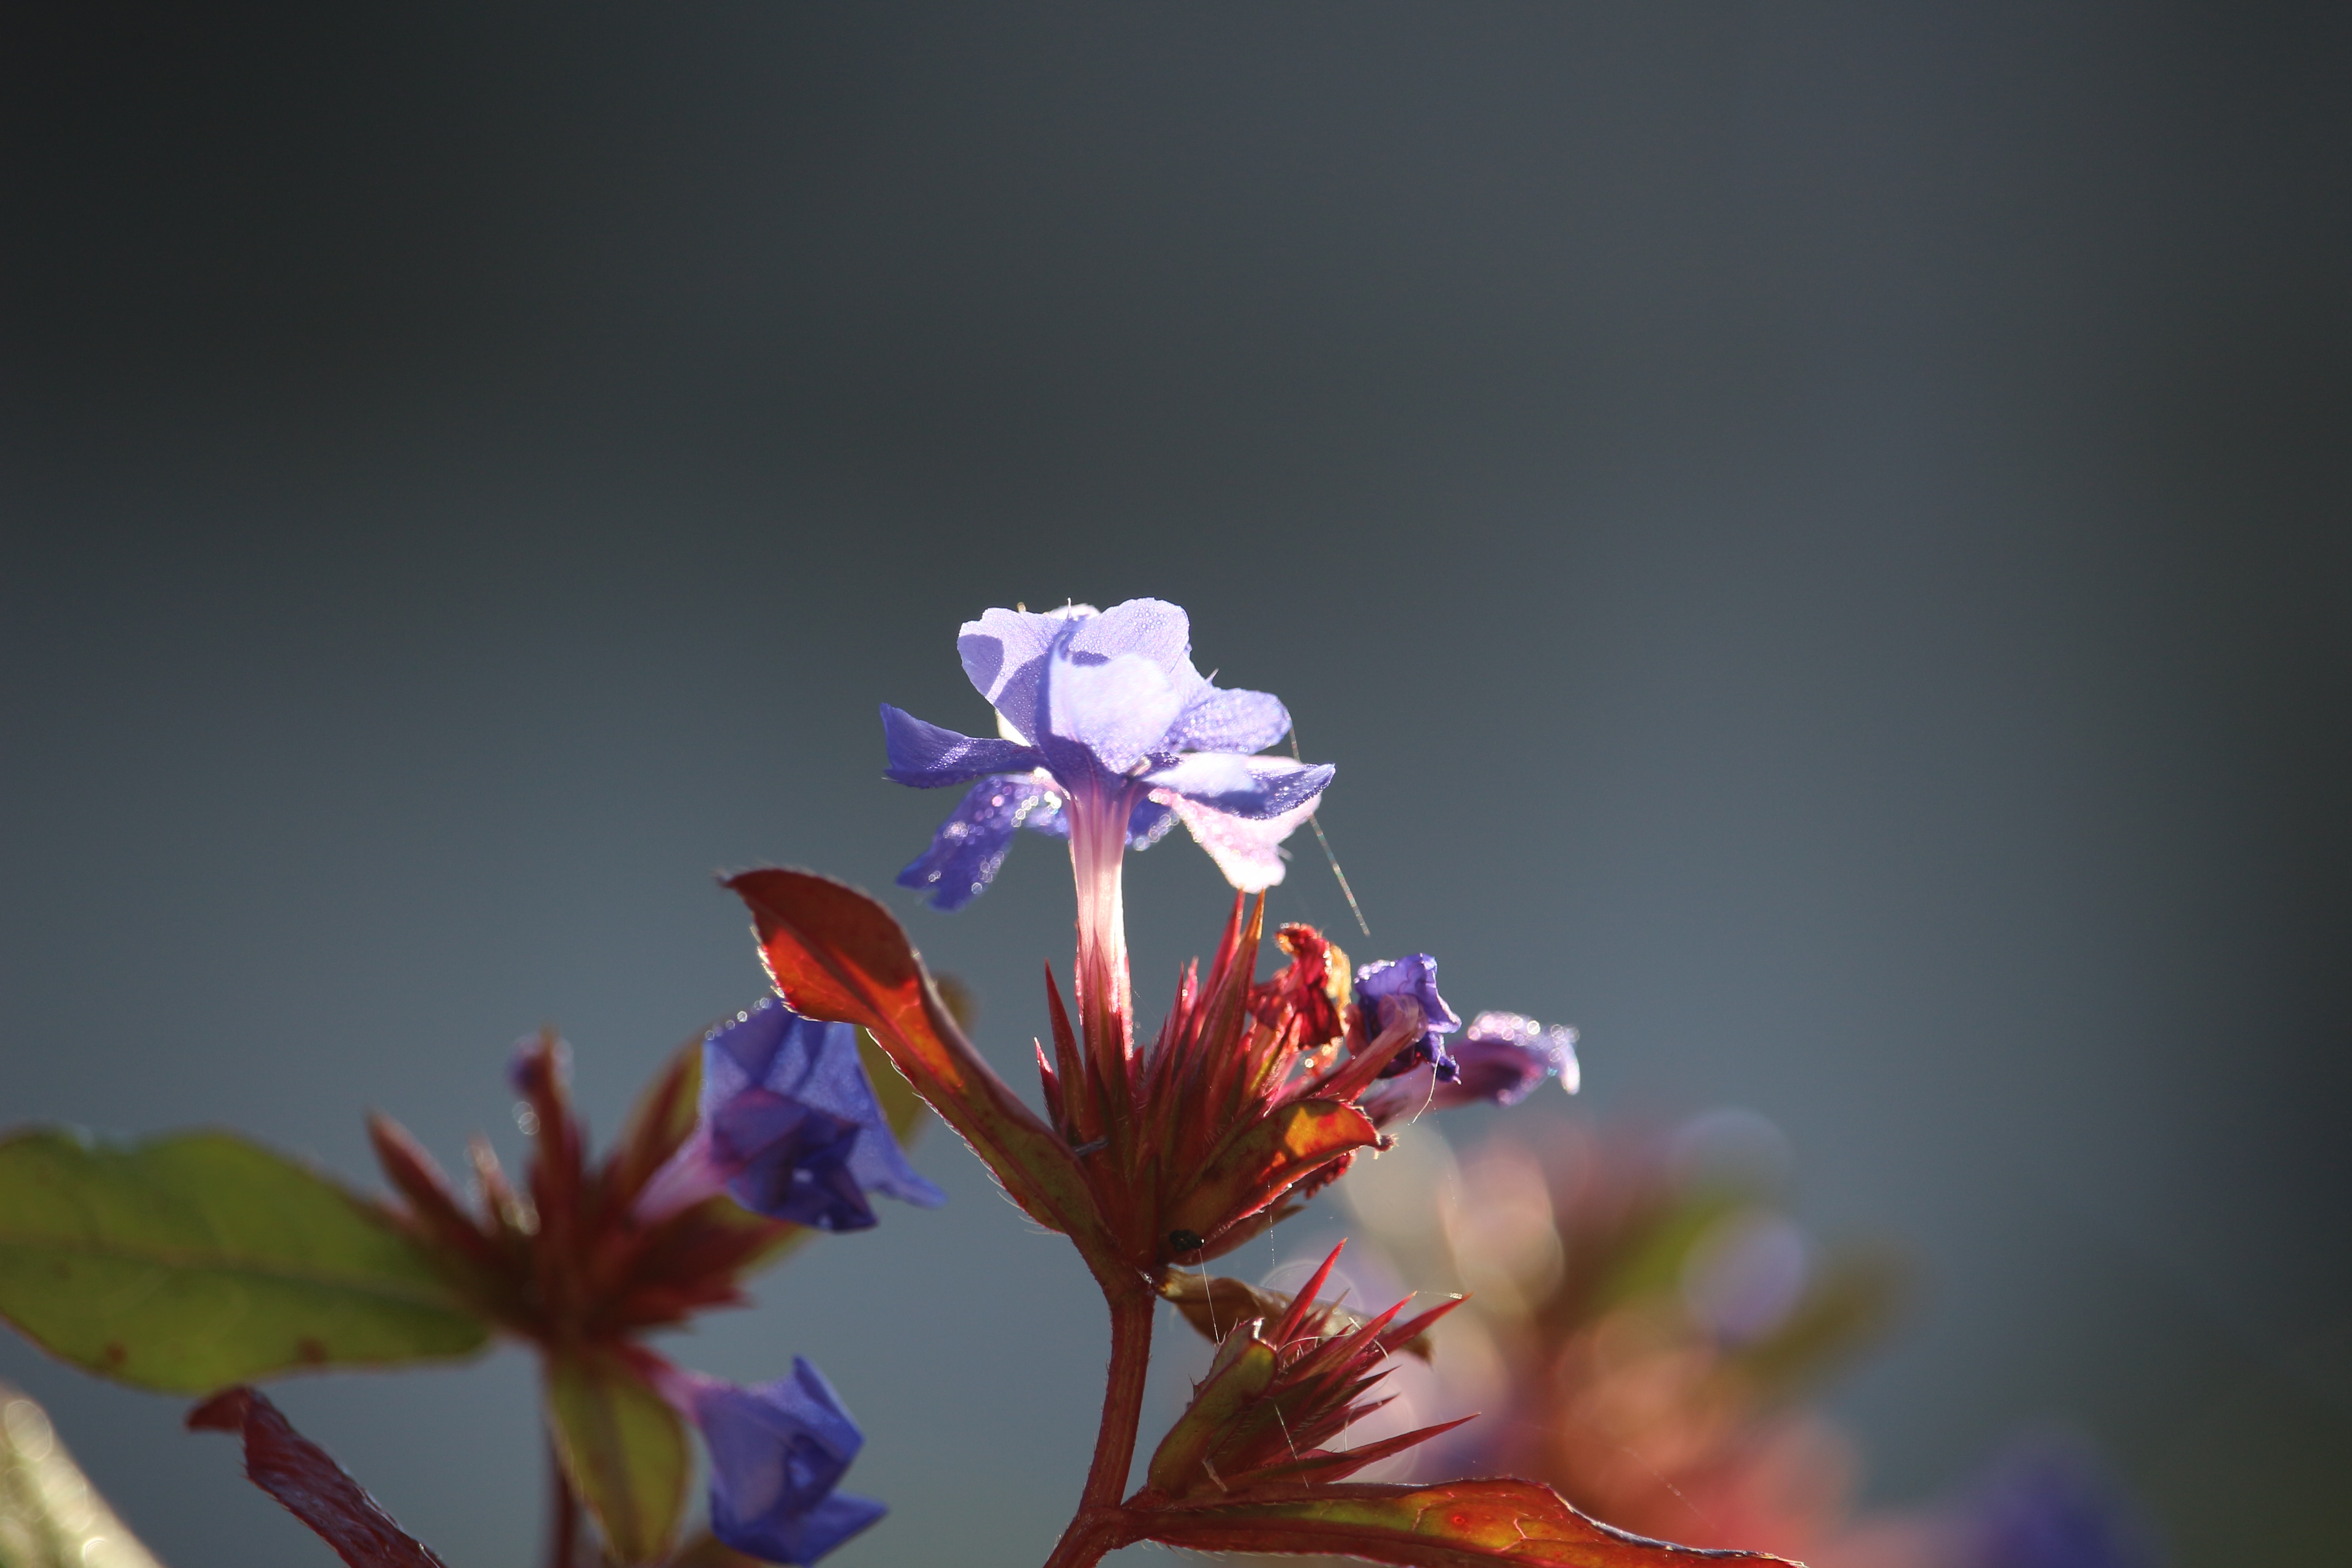
nature, blossom, plant, photography, leaf, flower, petal, bloom, spring, color, autumn, blue, flora, wildflower, close up, macro photography, garden plant, flowering plant, land plant